Eurasian goshawk

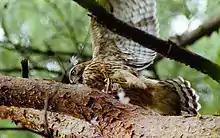
Juvenile in Japan with a young bird prey item

Northern goshawks can be locally heavy predators of lagomorphs, of which they take at least 15 species as prey. Especially in the Iberian peninsula, the native European rabbit ("Oryctolagus cuniculus") is often delivered to nests and can be the most numerous prey. Even where taken secondarily in numbers in Spain to gamebirds such as in La Segarra, Spain, rabbits tend to be the most significant contributor of biomass to goshawk nests. On average, the weight of rabbits taken in La Segarra was (making up 38.4% of the prey biomass there), indicating most of the 333 rabbits taken there were yearlings and about 2-3 times lighter than a prime adult wild rabbit. In England, where the European rabbit is an introduced species, it was the third most numerous prey species at nests. In more snowbound areas where wild and feral rabbits are absent, larger hares may be taken and while perhaps more difficult to subdue than most typical goshawk prey, are a highly nutritious food source. In Finland, females were found to take mountain hare ("Lepus timidus") fairly often and they were the second most numerous prey item for goshawks in winter (14.8% by number). In some parts of the range, larger leporids may be attacked, extending to the European hares ("Lepus europaeus"), as well as the mountain hare. In Europe, males have been recorded successfully attacking rabbits weighing up to , or about 2.2 times their own weight, while adult mountain hares overtaken by female goshawks in Fennoscandia have weighed from or up to 2.4 times their own weight. Despite historic claims that taking prey so considerably larger than themselves is exceptional beyond a small region of Fennoscandia, there is evidence that as grouse numbers have mysteriously declined since 1960, adult mountain hare are increasingly the leading prey for wintering female goshawks, favouring and causing an increase of larger bodied females in order to overpower such a substantial catch. Eurasian goshawks also take about a half dozen species of pikas in Asia, much smaller cousins of rabbits and hares, but they are at best supplementary prey for American goshawks and of unknown importance to little-studied Eurasian goshawks.